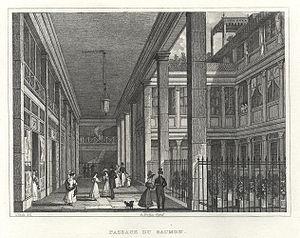
Gravure du Passage du Saumon (actuel Passage Ben-Aïad), 1840
Le passage Ben-Aïad est un passage couvert, privé, parisien, situé dans le 2ᵉ arrondissement, entre la rue Mandar au sud et la rue Léopold-Bellan au nord.